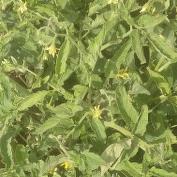
Crop: Tomato
Condition: healthy-leaf